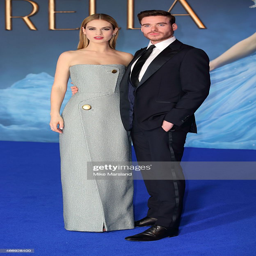
actors attend the uk premiere .